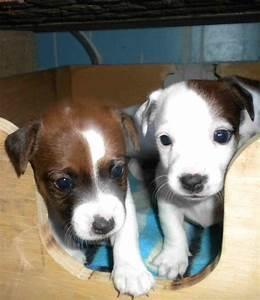
dog